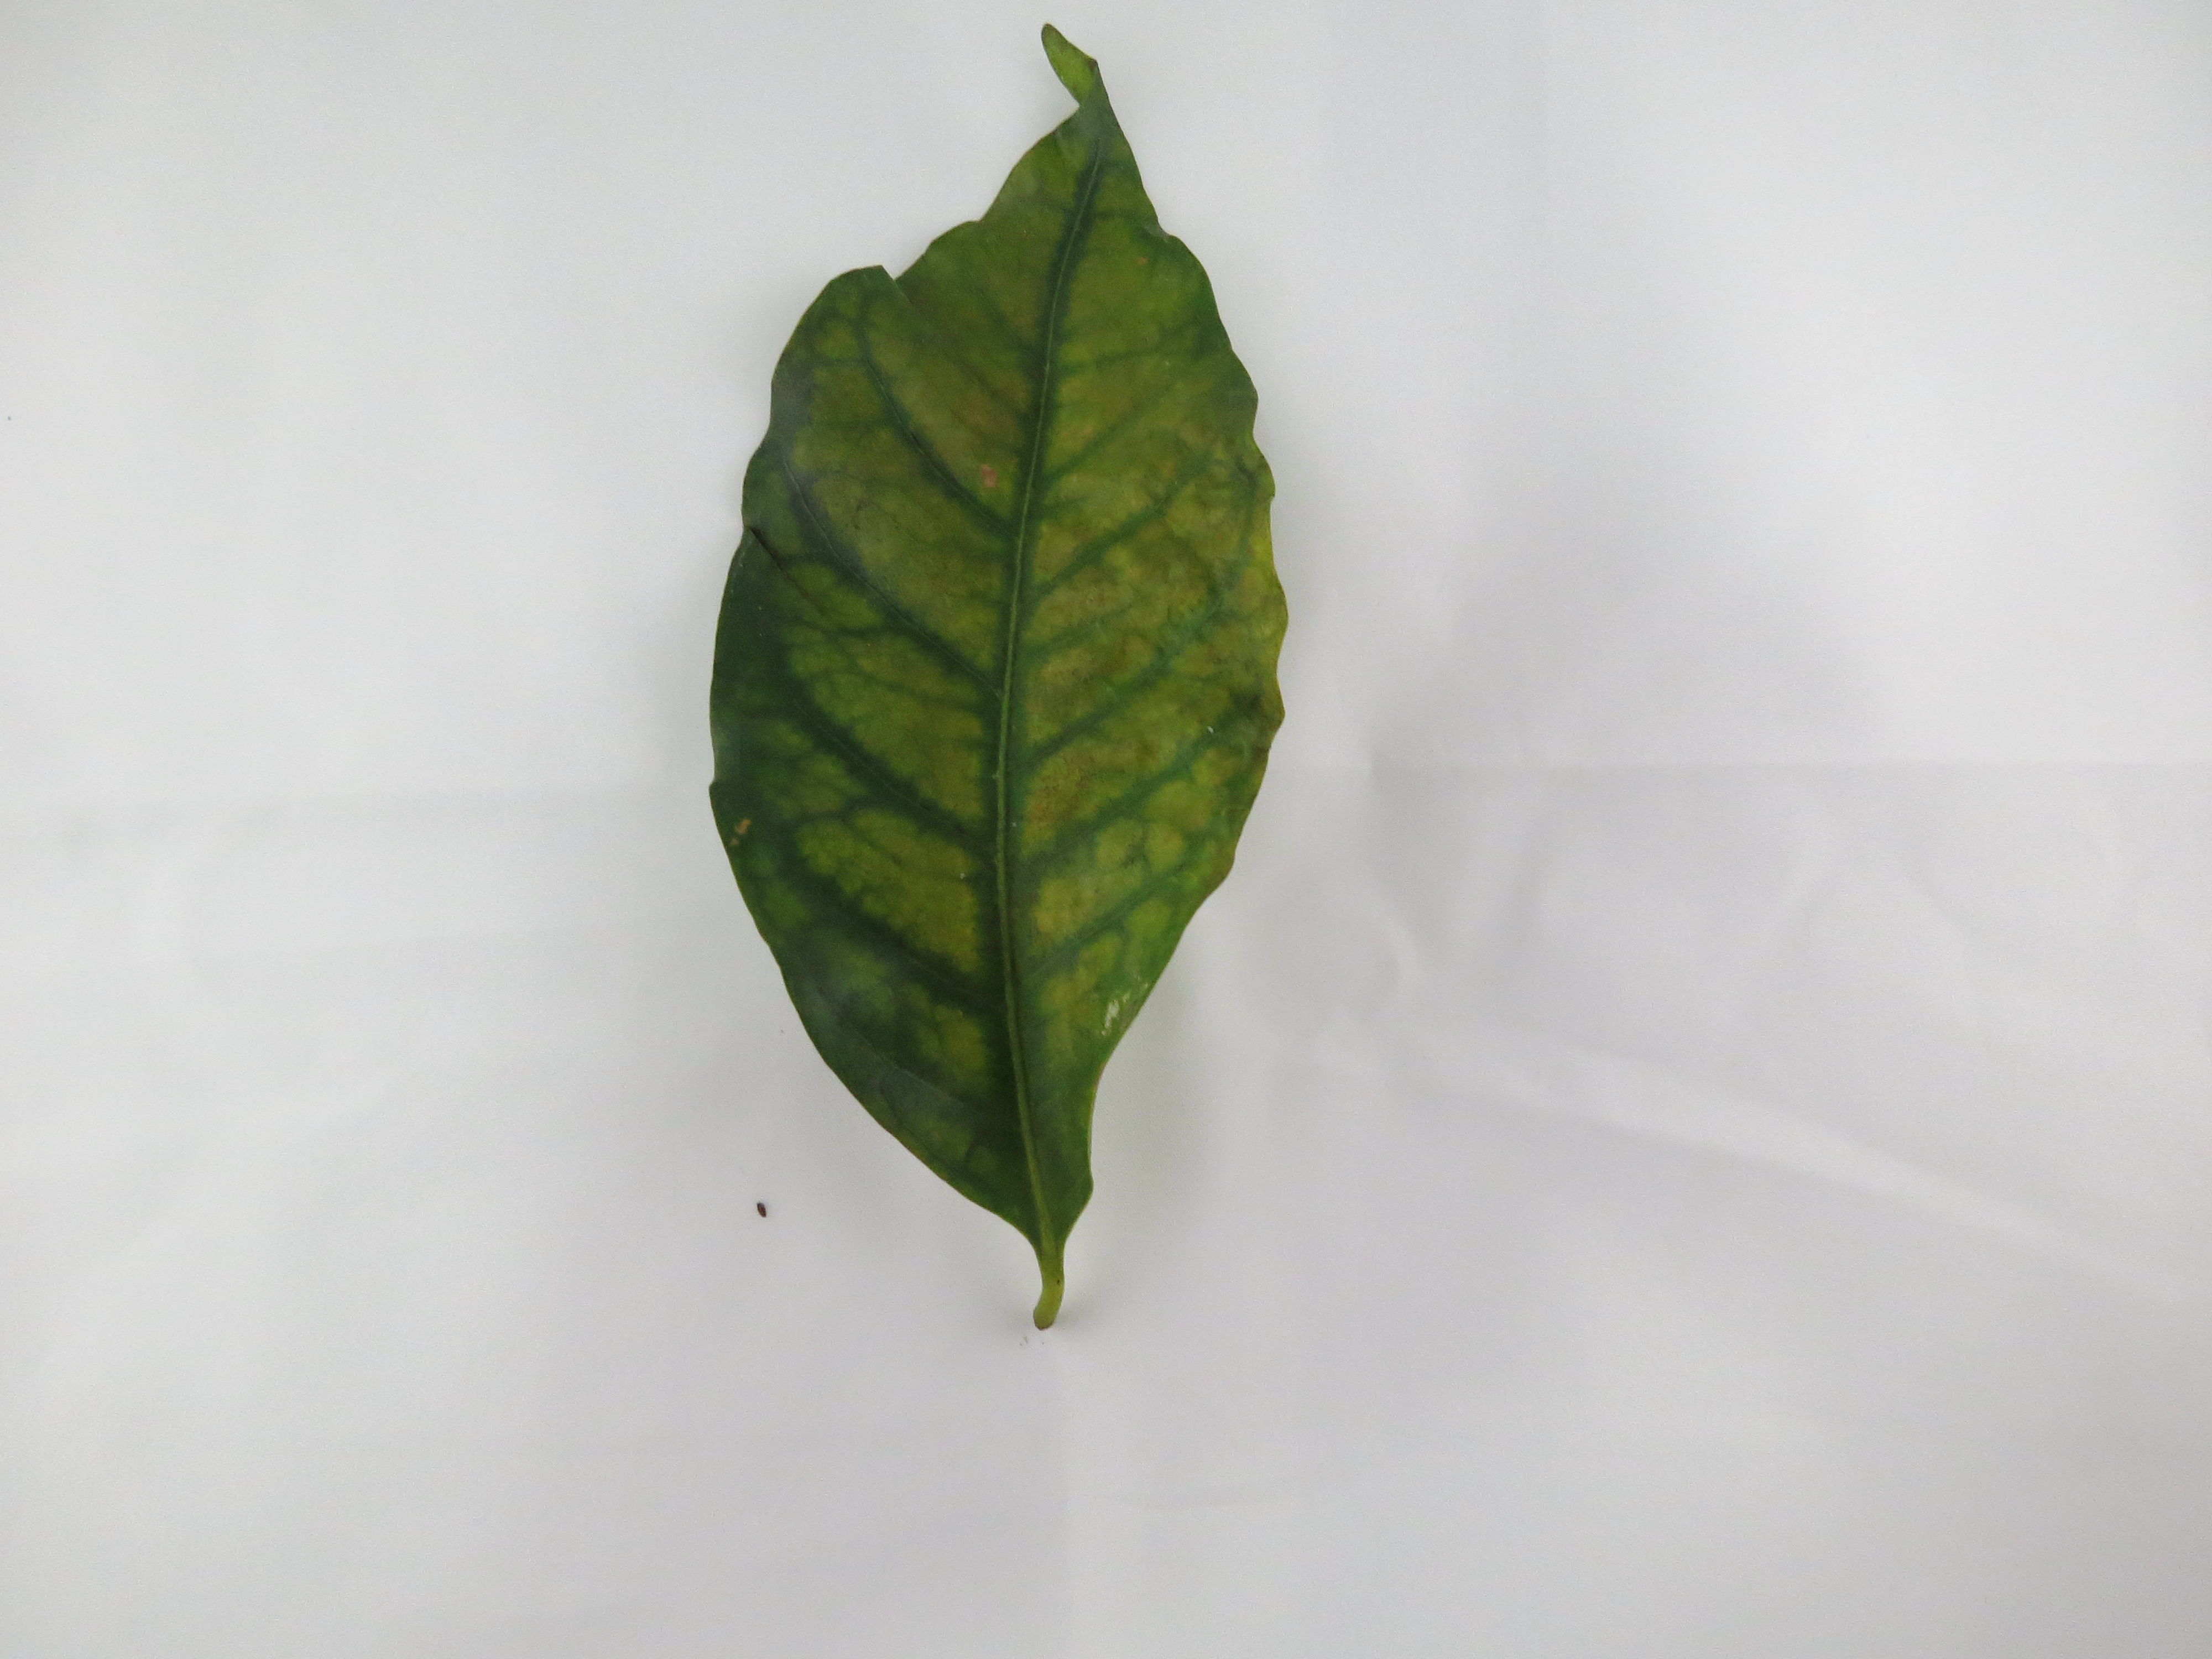
Label: magnesium-Mg